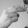
ASL letter: H